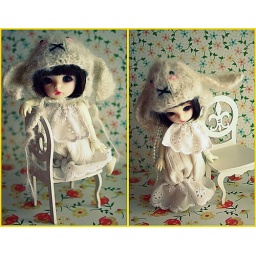
like a white cute rabbit! dress made by me.